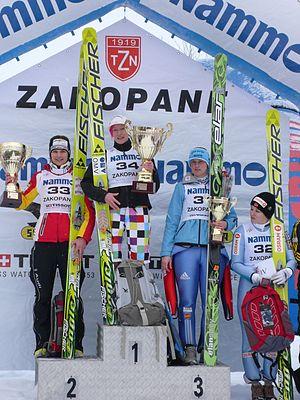
Podium de la Coupe continentale féminine de saut à ski à Zakopane le 7 mars 2010. 1ère
Eva Logar, née le 8 mars 1991, est une sauteuse à ski slovène licenciée au club SD Zabrdje.